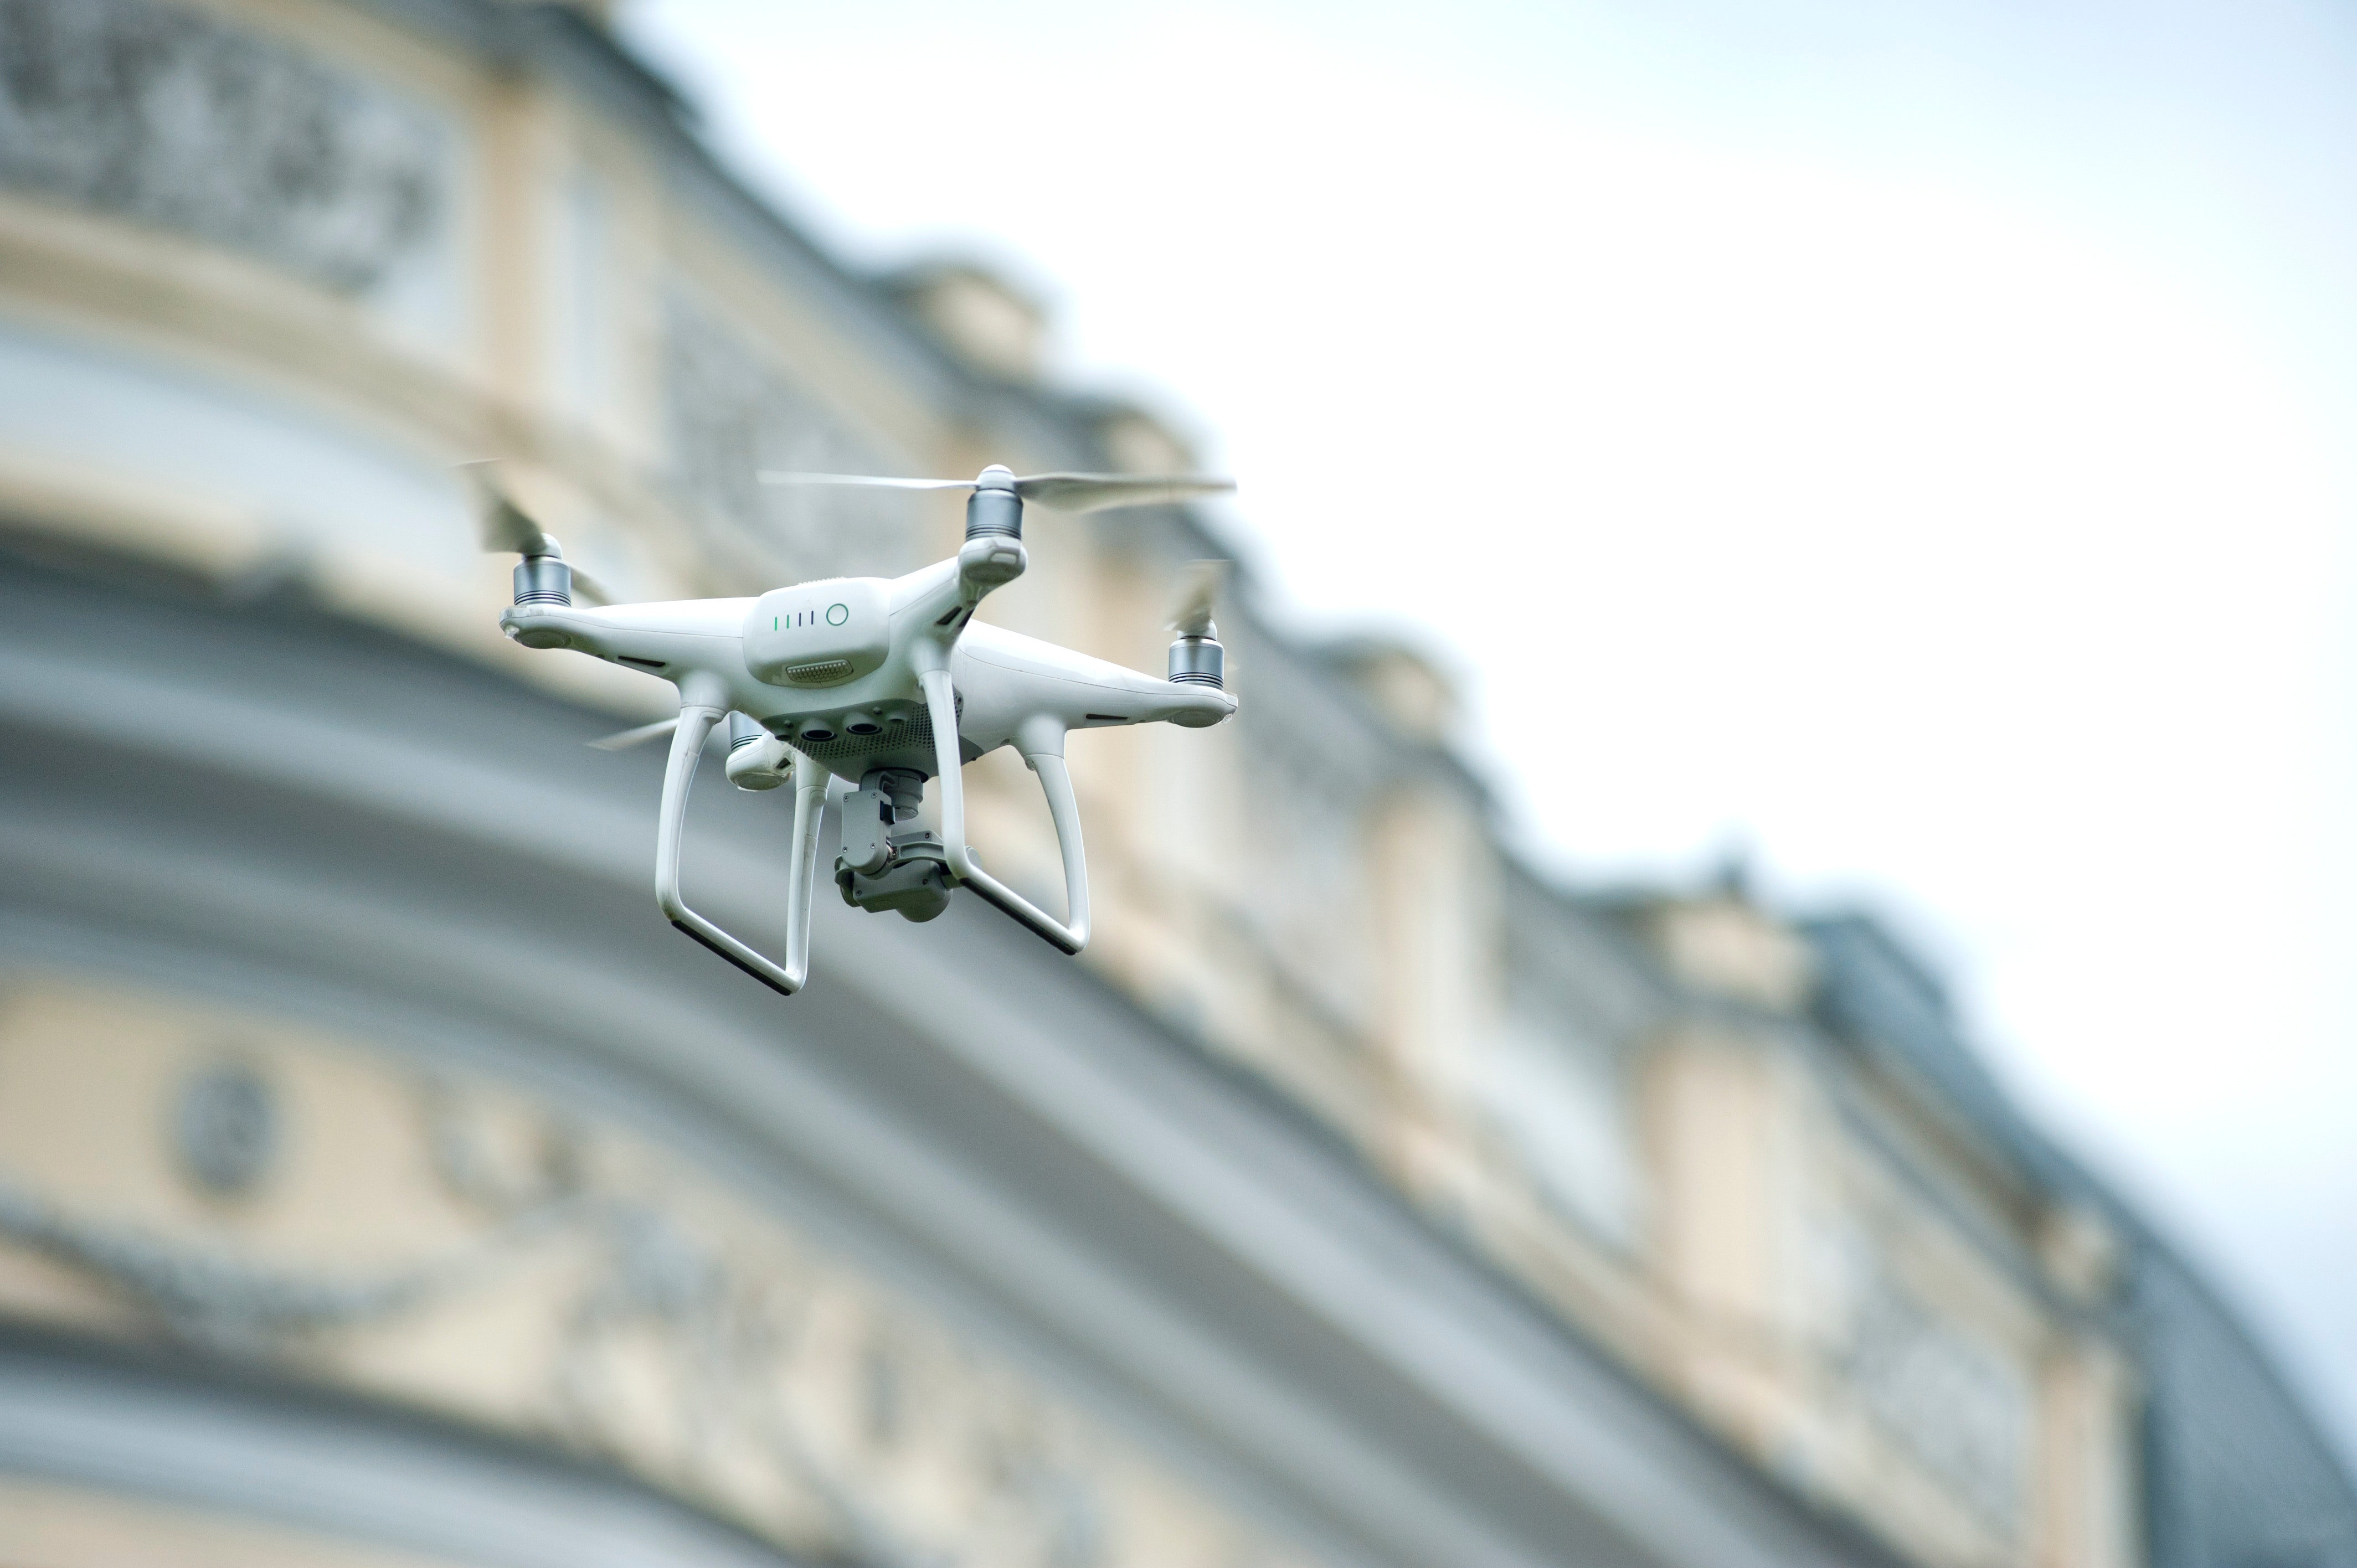
vehicle, architecture, aircraft, metal